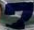
Number: 7